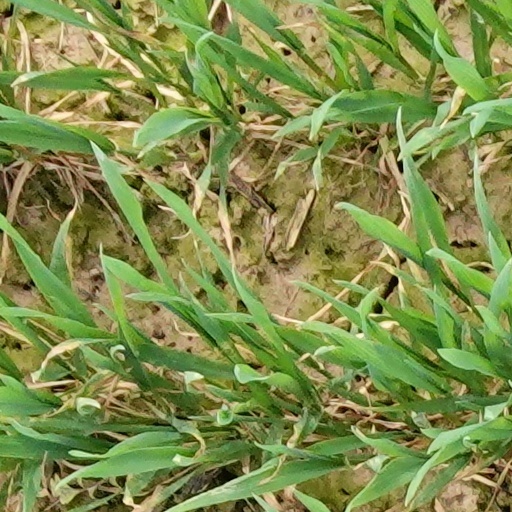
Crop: wheat